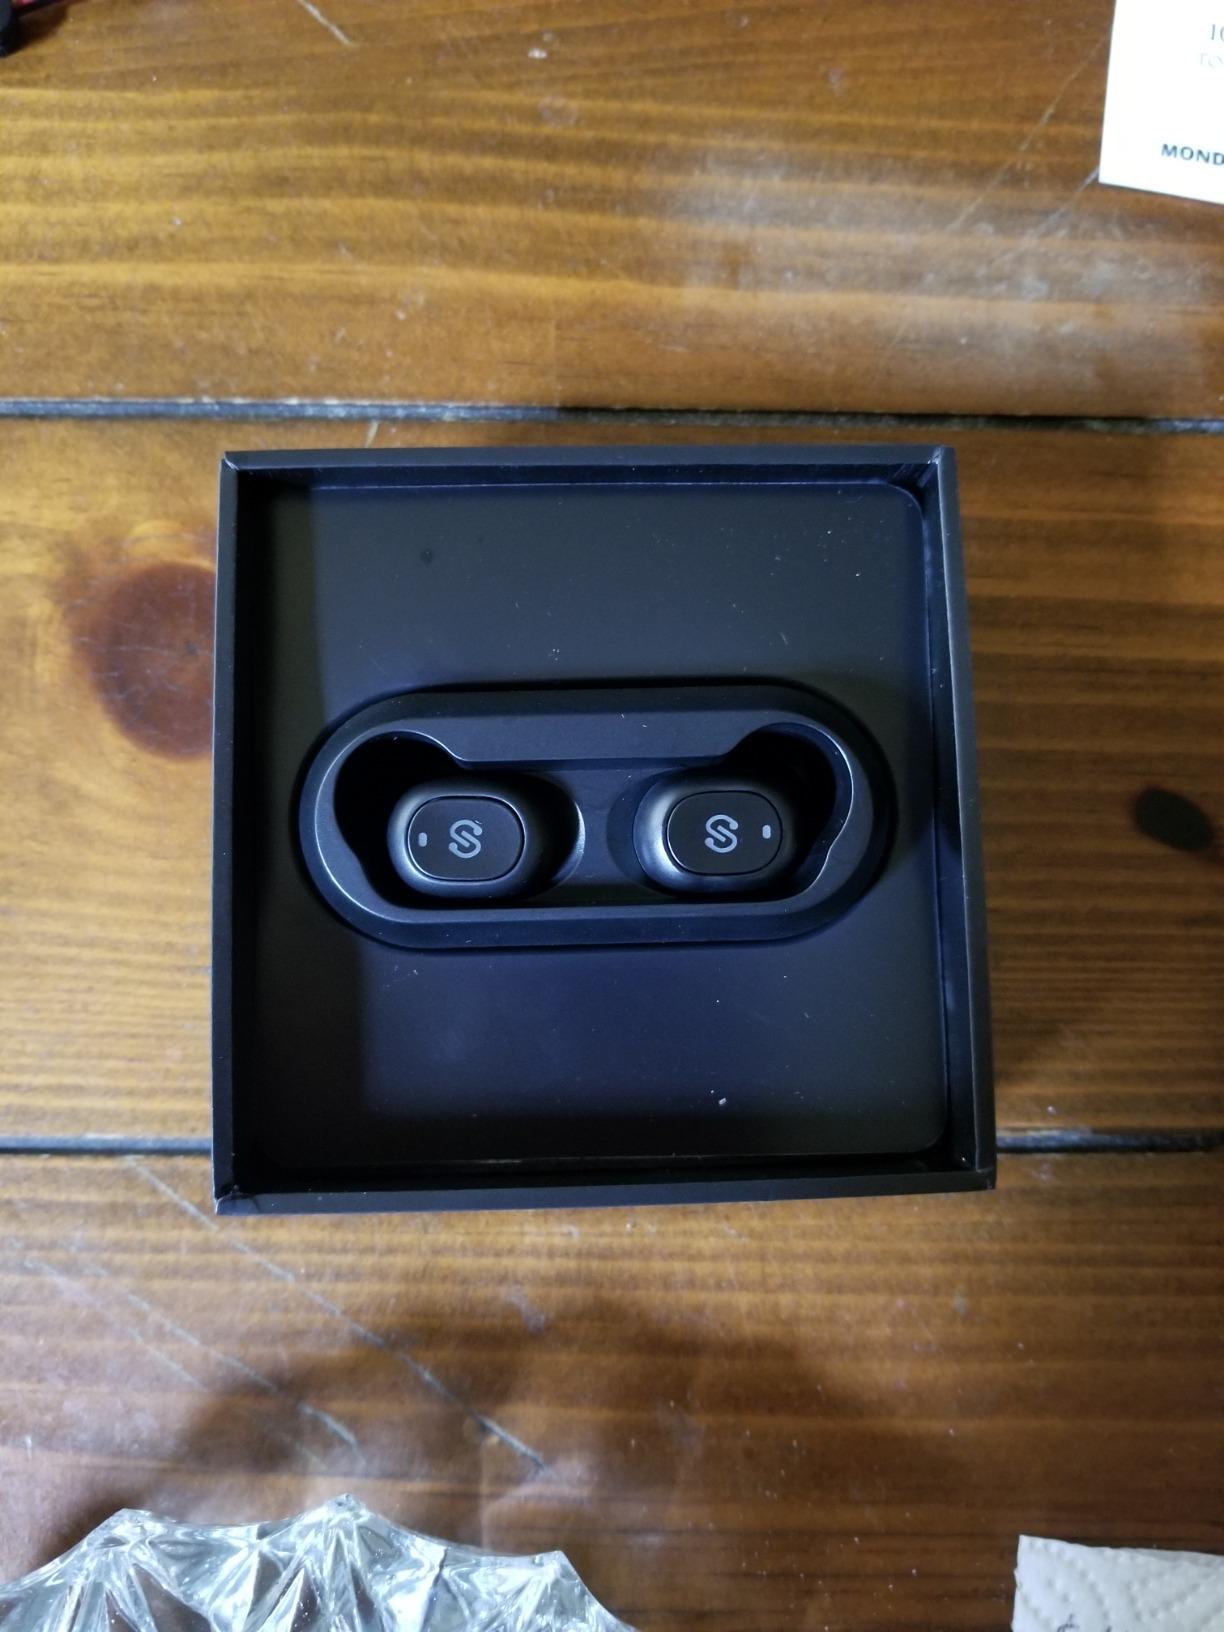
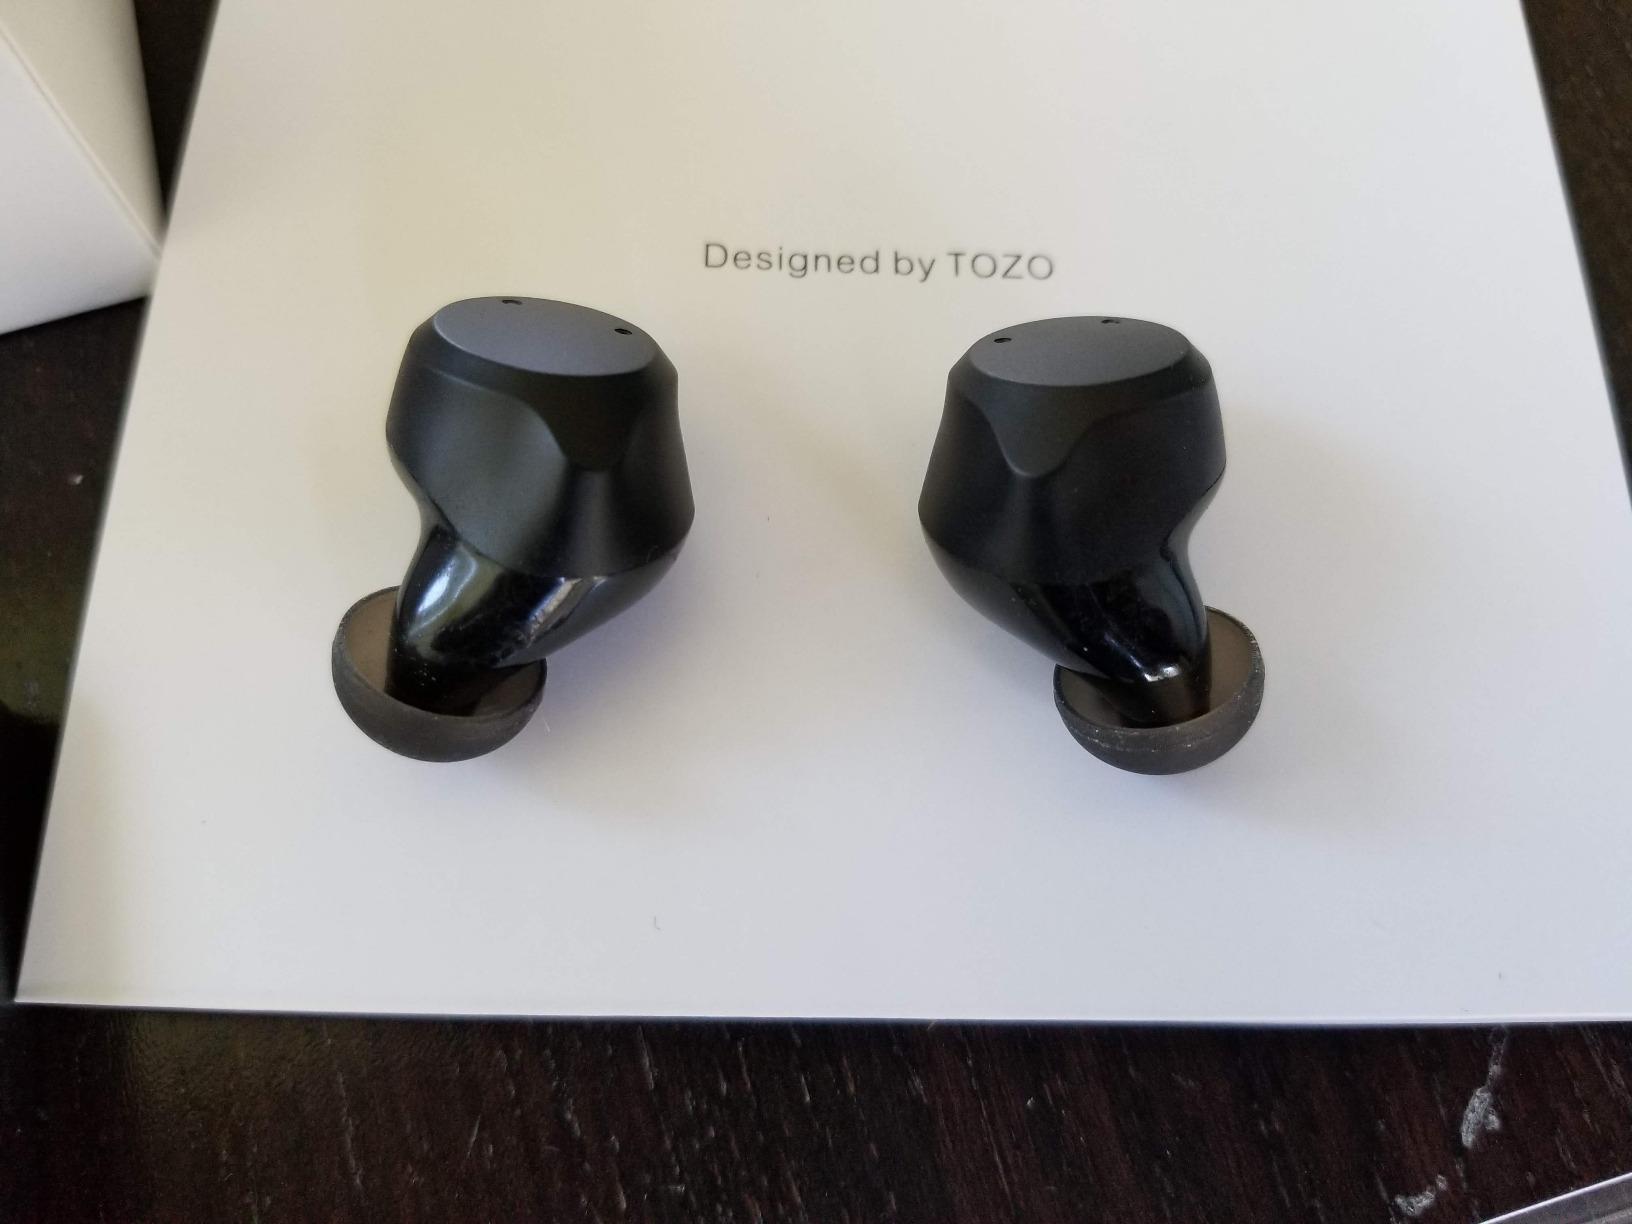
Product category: earbuds
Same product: no